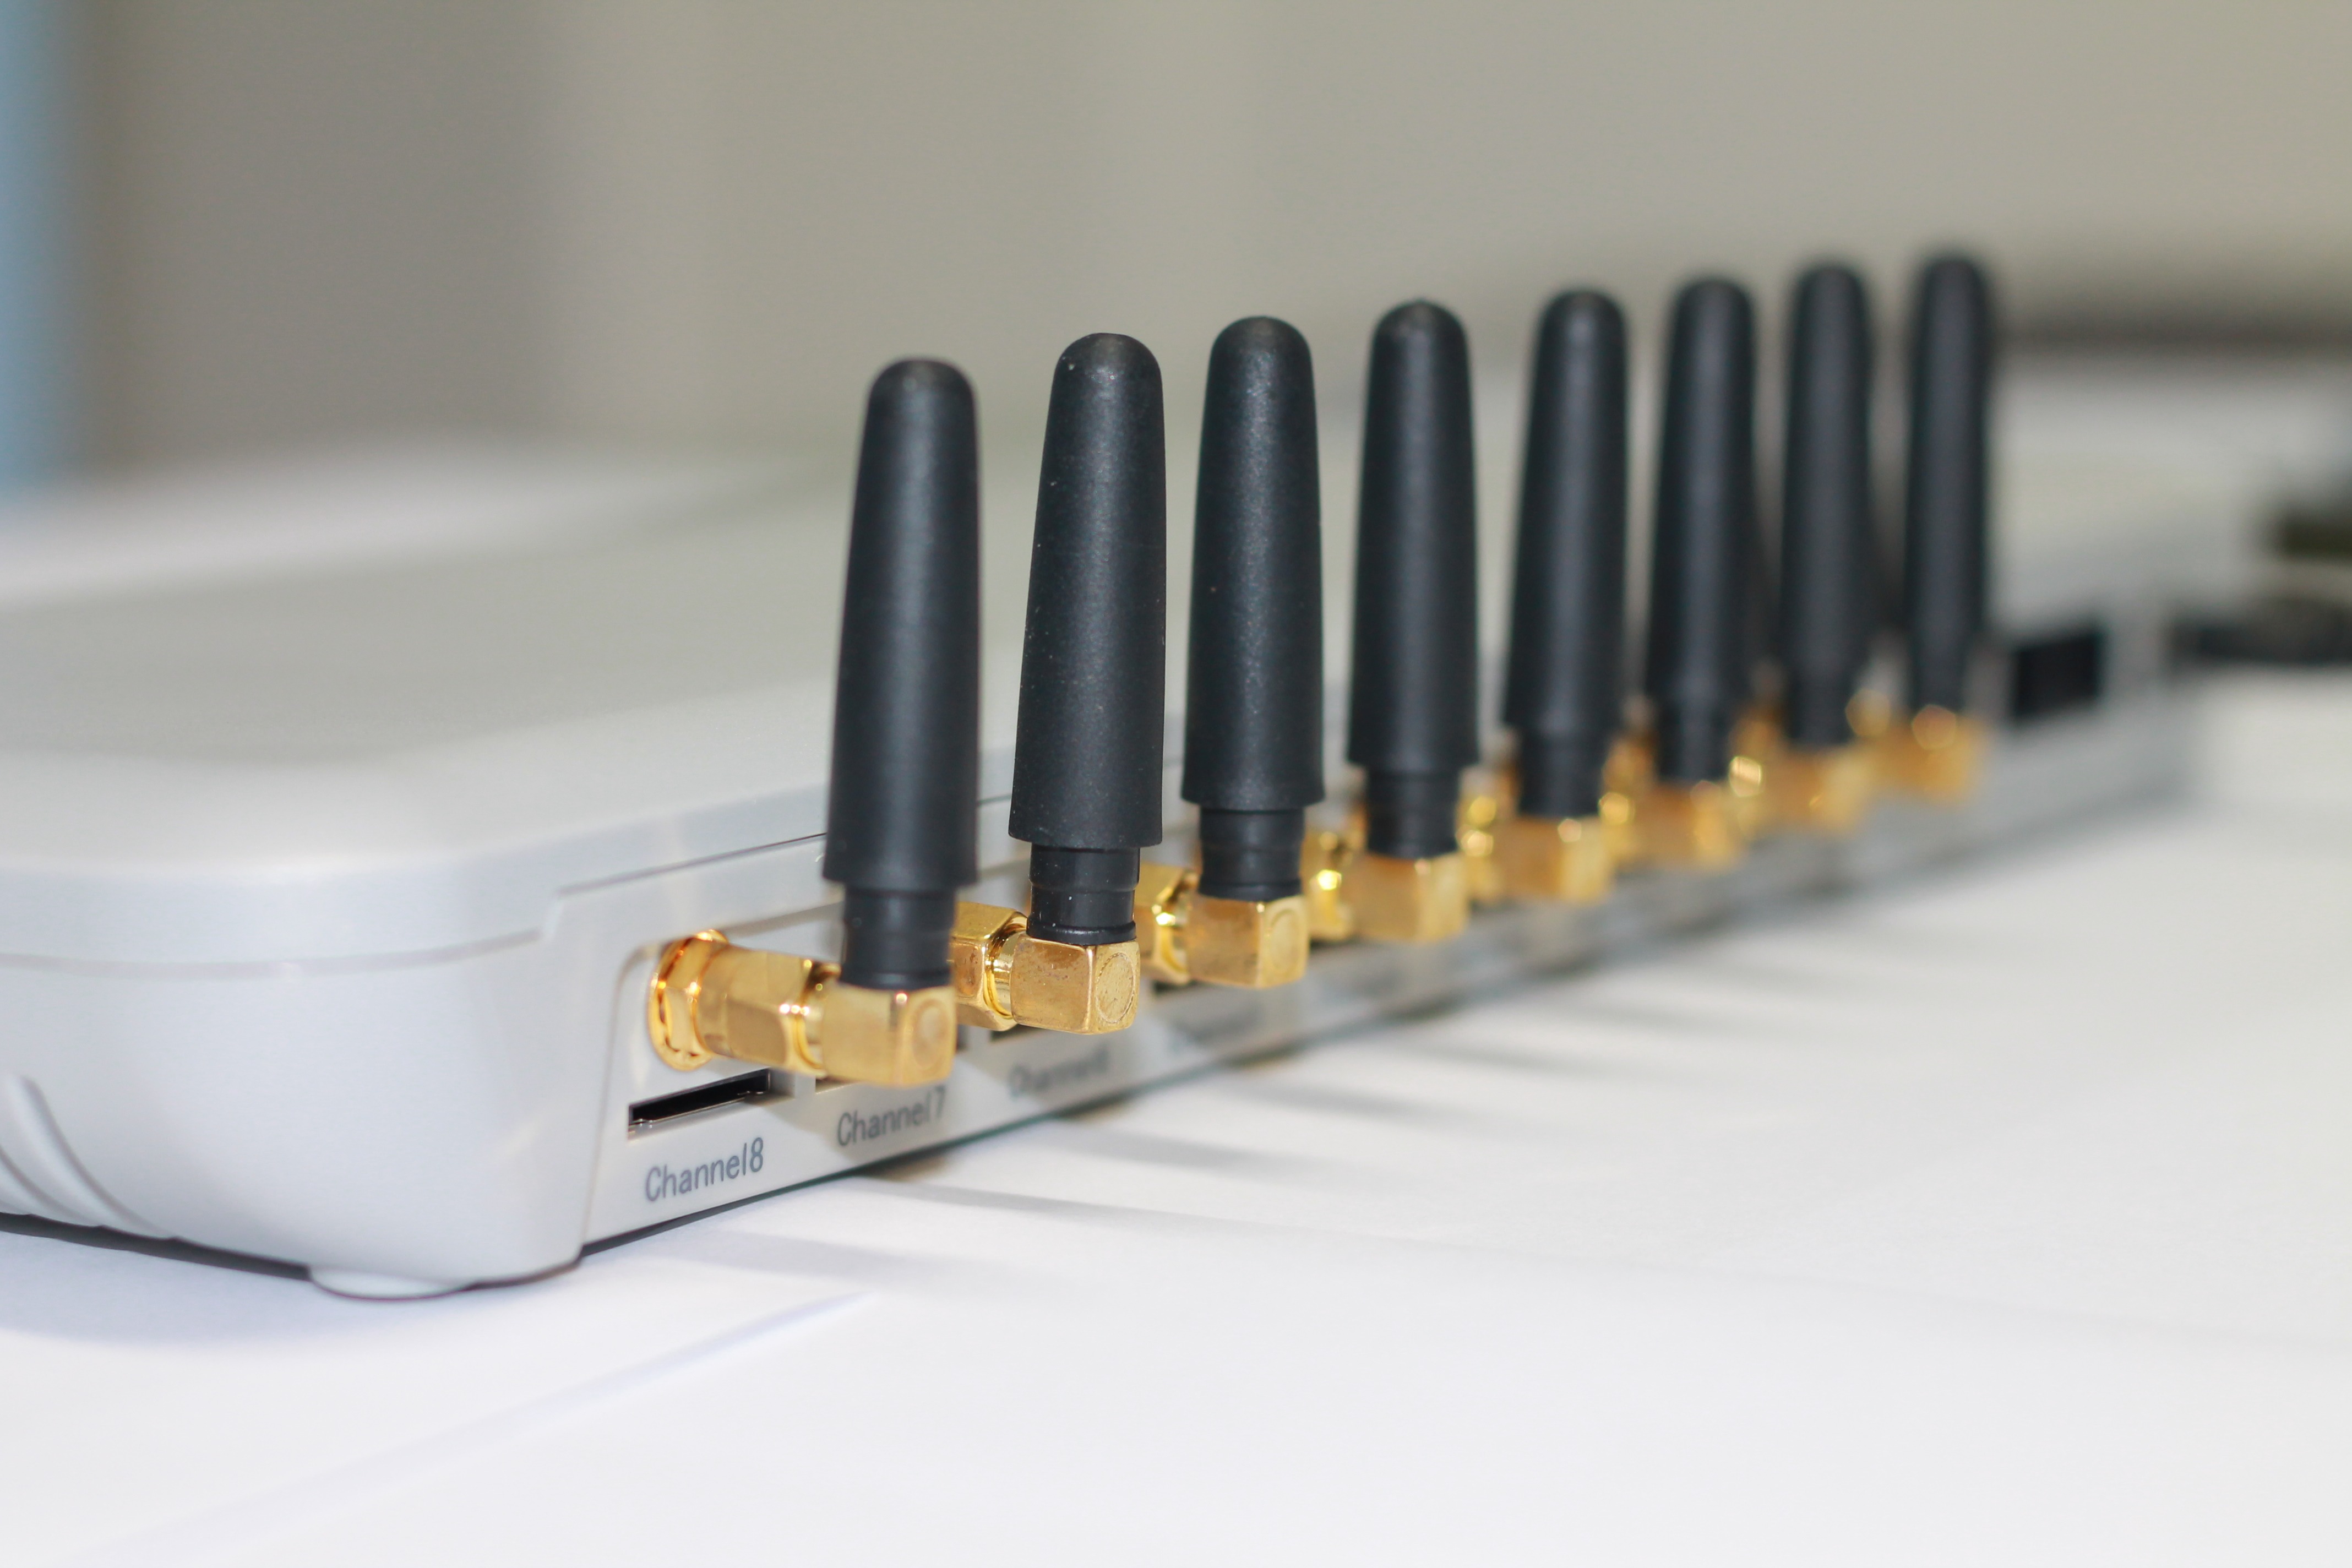
technology, product, gsm, telecom, voice, electronic device, electronics accessory, telephony, voice network, de door entry